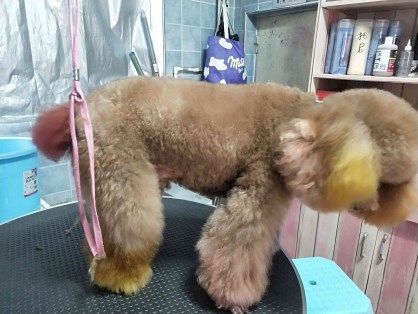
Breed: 7449-n000128-teddy